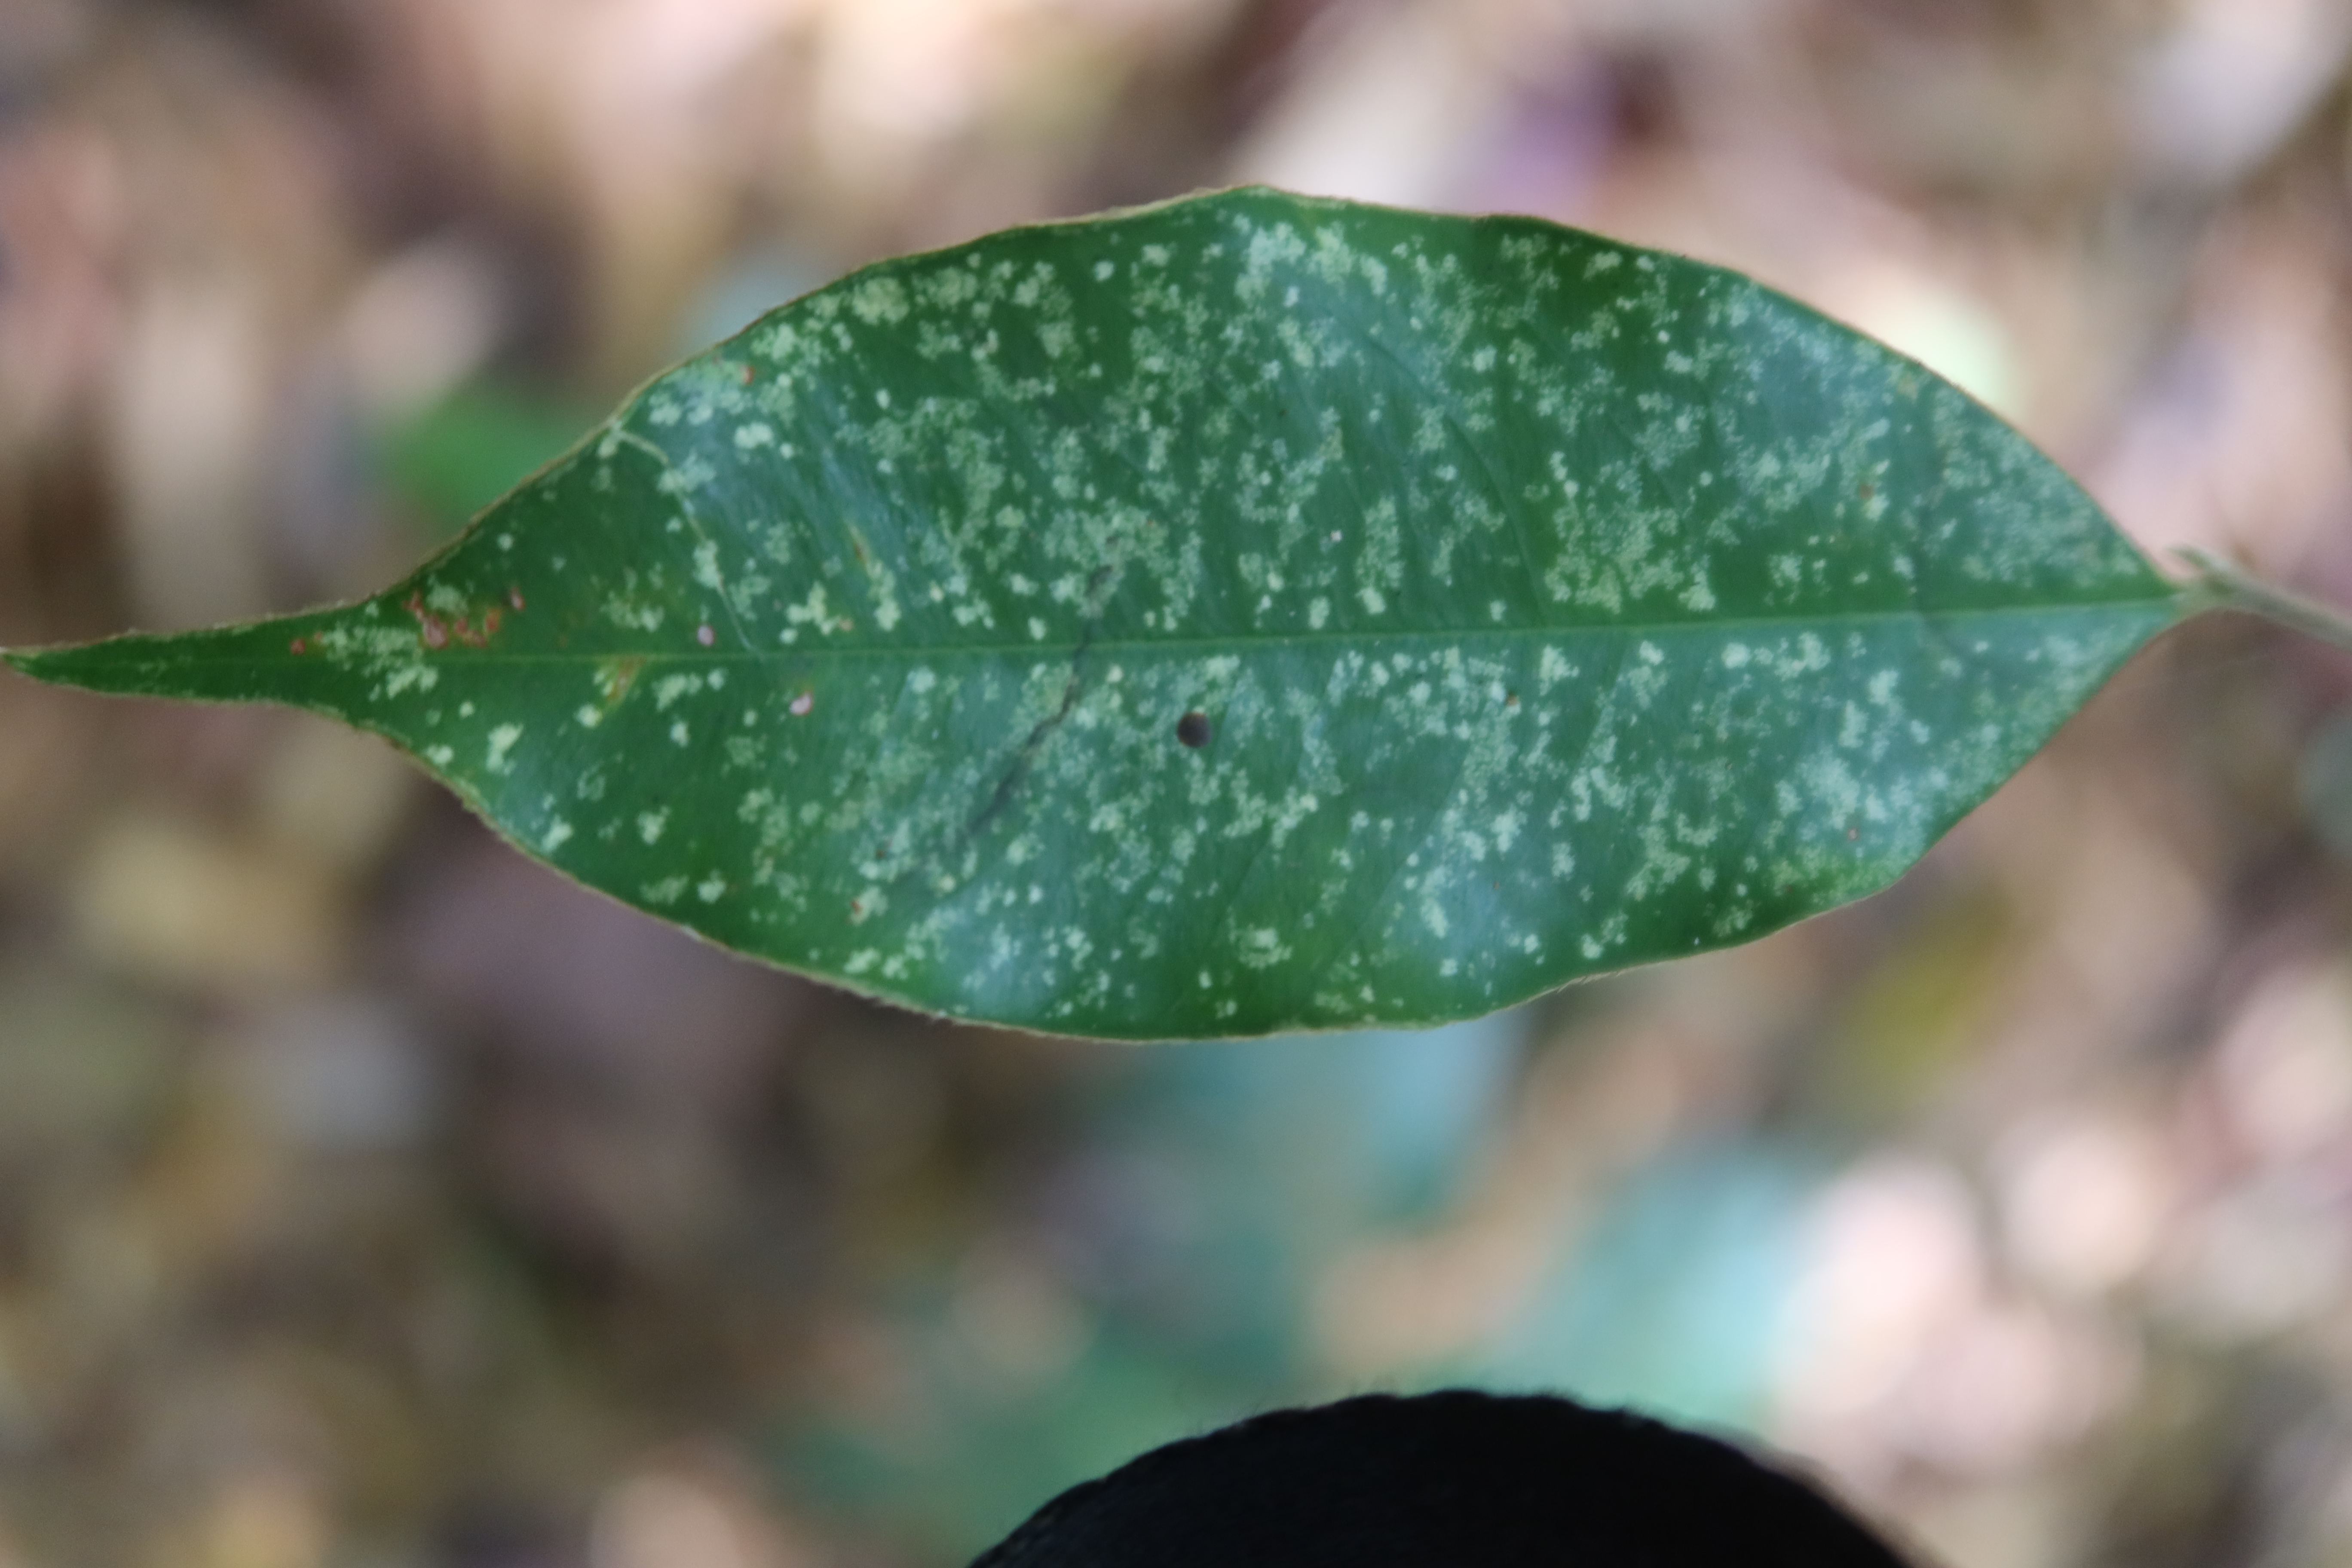
Label: Brown spots